Whisper (TV series)

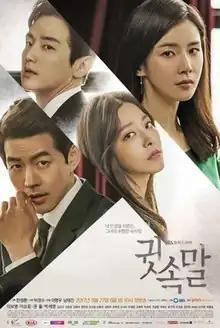
Promotional poster

Whisper is a 2017 South Korean television series starring Lee Bo-young, Lee Sang-yoon, Kwon Yul, and Park Se-young. It aired on SBS from March 27 to May 23, 2017, on Mondays and Tuesdays at 22:00 (KST) for 17 episodes.